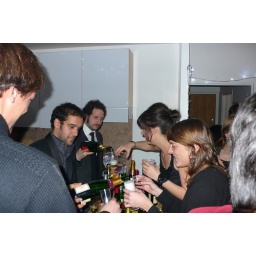
every person had to bring a bottle to the party - it was all consumed by the end of the night